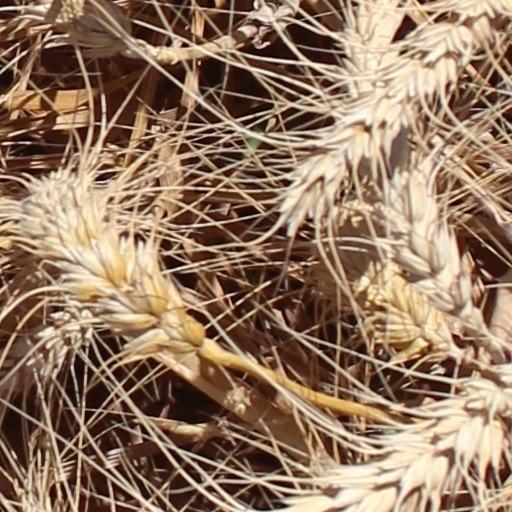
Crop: wheat